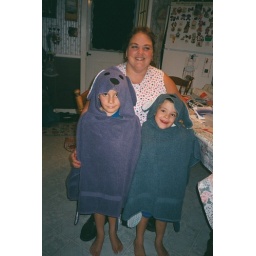
Joshua and Chris with animal towels made by Tammy